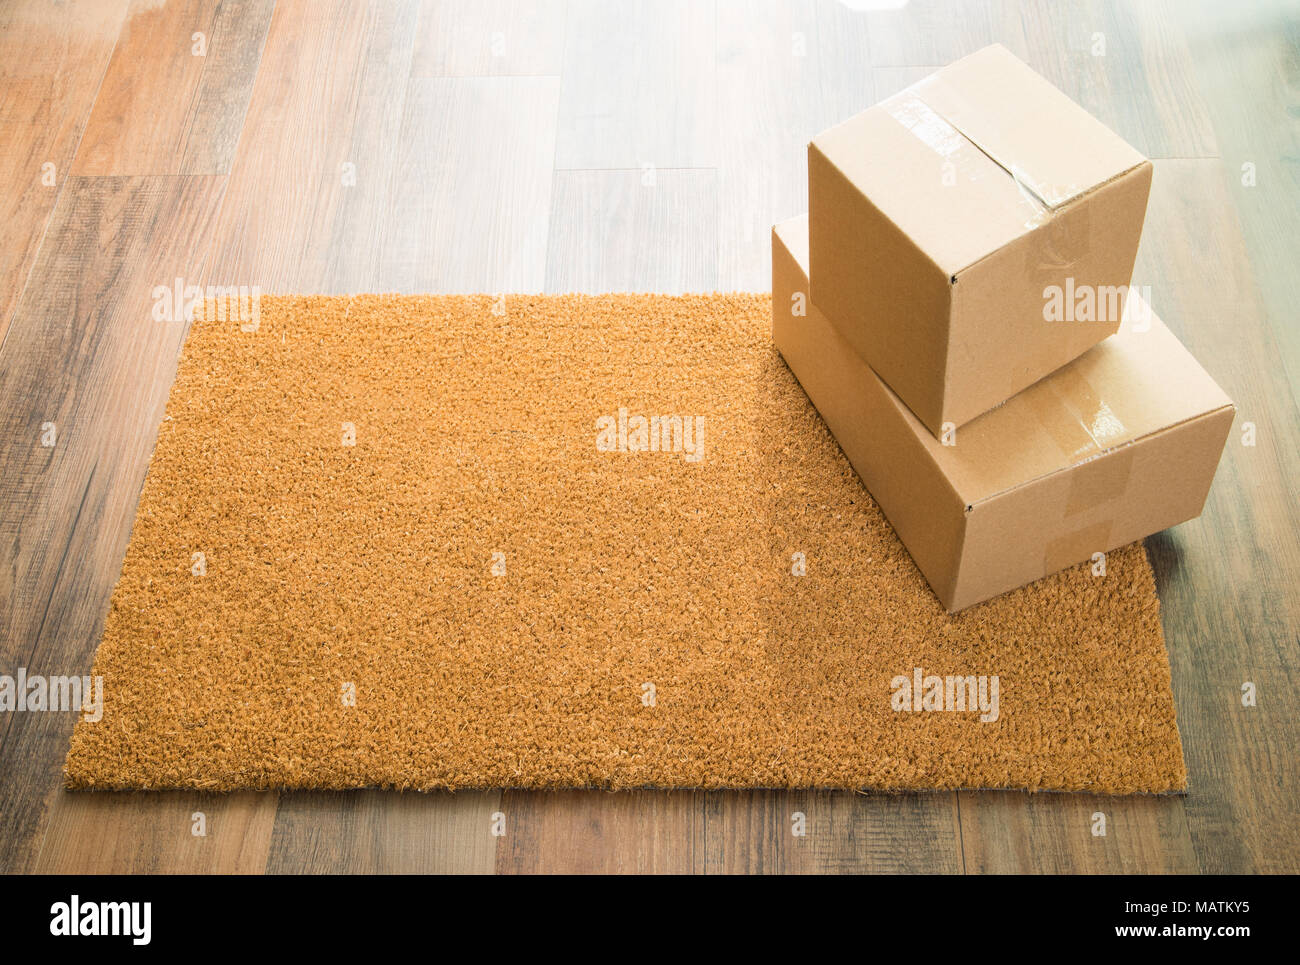
Label: cardboard